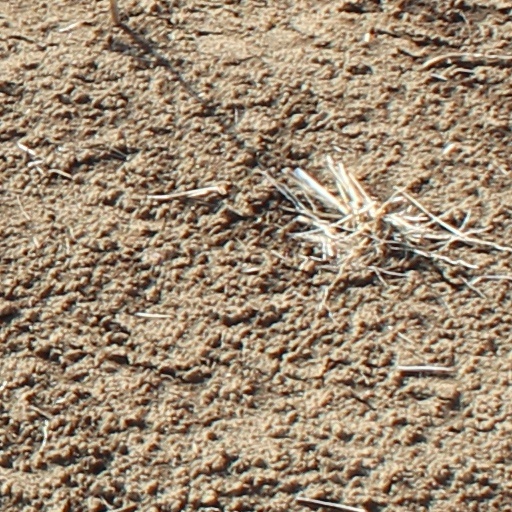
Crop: wheat